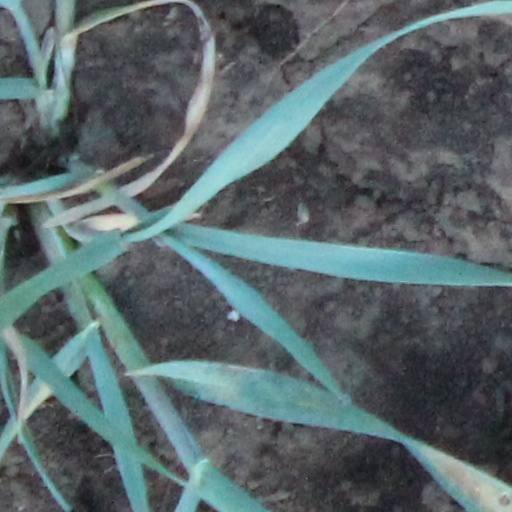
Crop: wheat